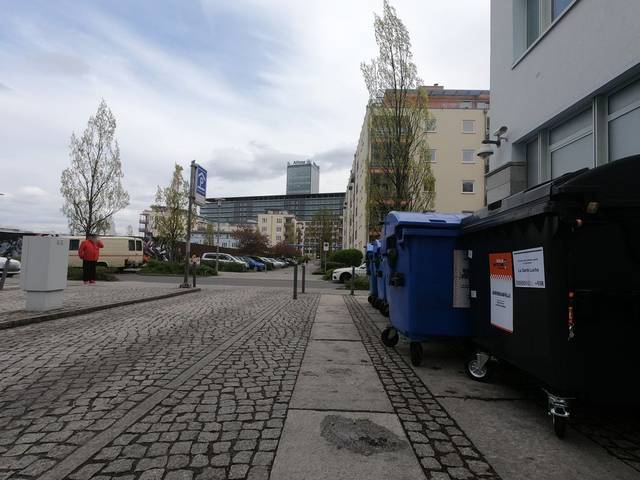
Region: Germany
Coordinates: 52.496, 13.456